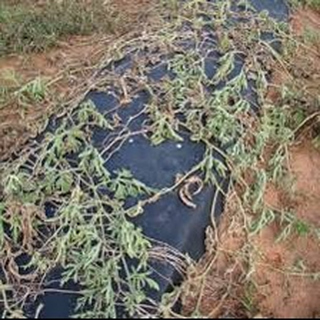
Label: wheat_common_root_rot